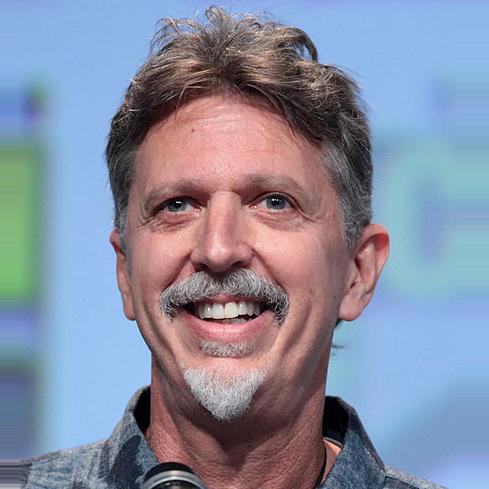
Age: 57